Eric Evans (rugby union, born 1921)

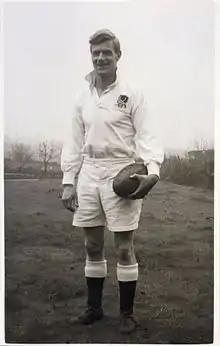
Eric Evans

Eric Evans, (1 February 1921 – 12 January 1991) was the captain of the England rugby union team from 1956 to 1958.